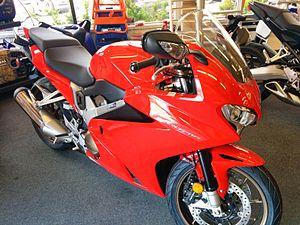
Moto routière sportive, la VFR de la gamme Honda s'est vu attribuer le titre de « reine des motos » par certaines critiques journalistes. Sa fiabilité, sa qualité de finition et sa neutralité de caractère en font une moto renommée. Elle utilise des moteurs à quatre cylindres en V d'une cylindrée variant de 400 à 1 200 cm³. Ces moteurs sont dérivés de ceux équipant les Honda VF750C dès 1982 eux-mêmes dérivés des NR500 de compétition. L'architecture en V constitue un bon compromis entre la performance d'un 4-cylindres en ligne et le caractère, les vibrations, la compacité d'un bicylindre.